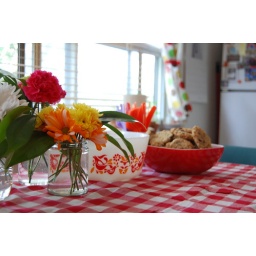
Fresh flowers in mason jars, pyrex, red gingham, chocolate chip cookies, sunshine...yes.